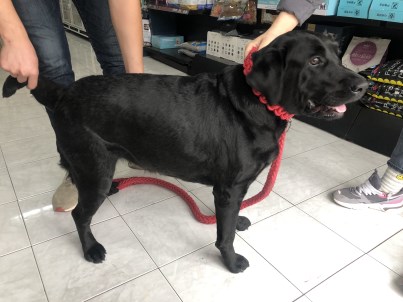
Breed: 3580-n000122-Labrador_retriever